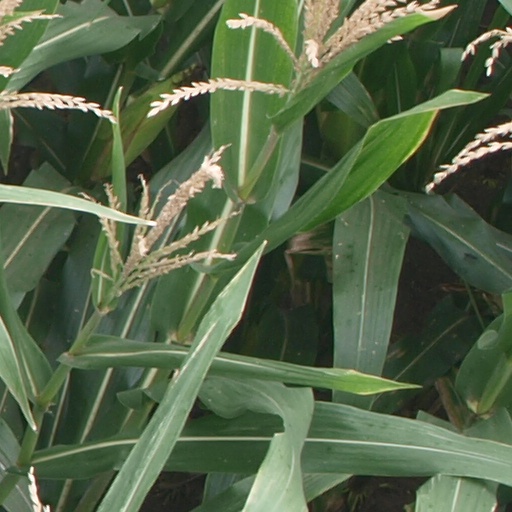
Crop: maize; corn